Hadza people

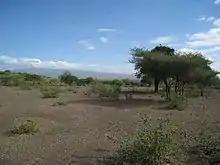
Serengeti hunting grounds in Hadzaland

There are four traditional areas of Hadza dry-season habitation: West of the southern end of Lake Eyasi ("Dunduhina"), between Lake Eyasi and the Yaeda Valley swamp to the east ("Tlhiika"), east of the Yaeda Valley in the Mbulu Highlands ("Siponga"), and north of the valley around the town of Mang'ola ("Mangola"). During the wet season, the Hadza camp outside and between these areas. During the dry season, they readily travel between them. People access the western area by crossing the southern end of the lake, which is the first part to dry up, or by following the escarpment of the Serengeti Plateau around the northern shore. The Yaeda Valley is easily crossed, and the areas to either side abut the hills south of Mang'ola.